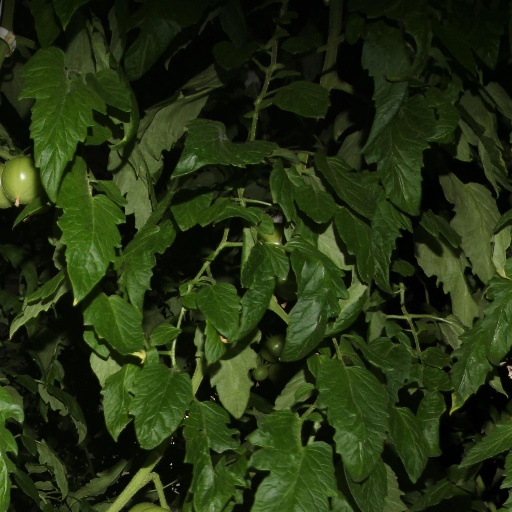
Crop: tomato